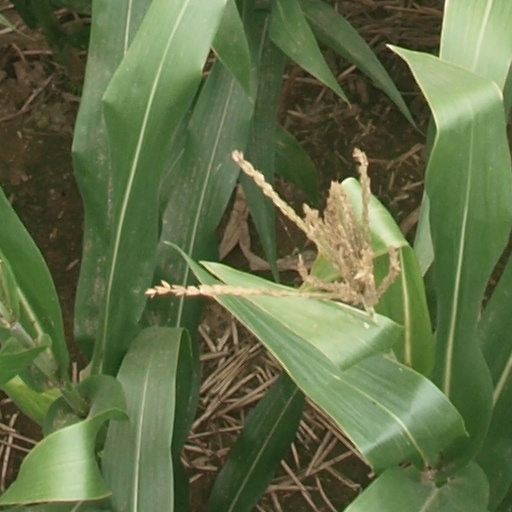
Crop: maize; corn